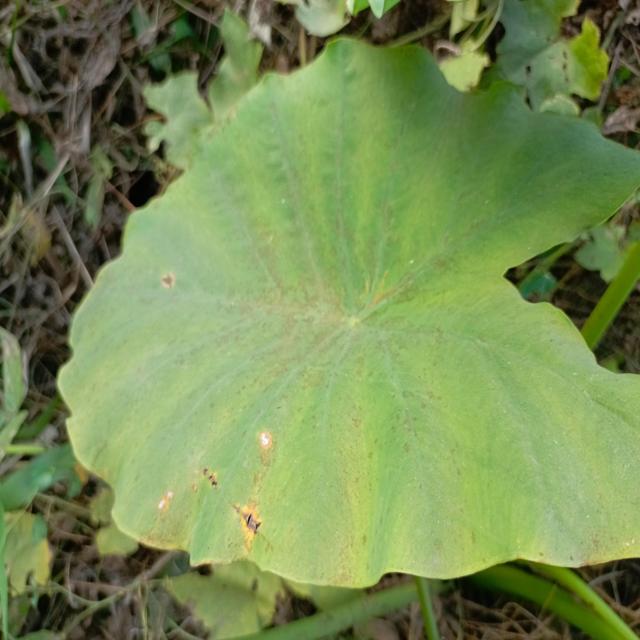
Label: Early_Blight